Vrátna dolina

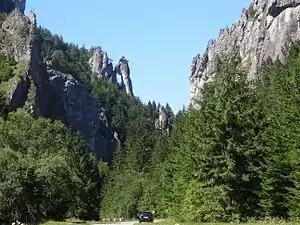
Vrátna dolina

Vrátna dolina or Vrátna Valley is a valley in the Malá Fatra mountain range in Slovakia. It is situated 3 kilometers from the village of Terchová in the Žilina Region. Vrátna dolina covers an area of approximately 36 km (13,9 mi). There are four access points into the valley: Tiesňavy, "Stará dolina", "Nová dolina", and "Starý dvor".